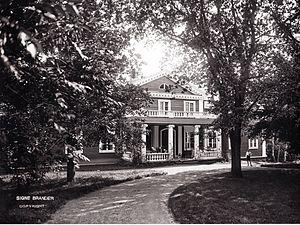
Le manoir de Königstedt est un manoir historique situé sur la commune de Vantaa, à environ 25 km du centre d'Helsinki. Il se situe sur les berges de la rivière Vantaanjoki. Le manoir appartient aujourd'hui au gouvernement de Finlande, qui s'en sert pour des réunions, négociations ou réceptions officielles.